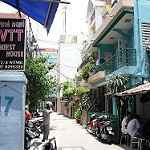
Label: street